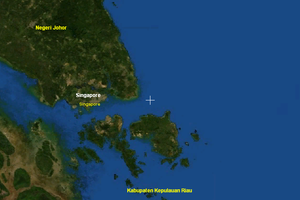
Singapore / Udenrigsforhold / Stridigheder
Stridighederne over ejerskabet af Pedra Branca, blev løst den 24. maj 2008 af Den Internationale Domstol mellem Singapore og Malaysia (se tekst).
Singapore, officielt Republikken Singapore er en østat, som ligger ved sydspidsen af Malayahalvøen. Landet ligger 137 kilometer nord for ækvator, syd for den malaysiske stat Johor og nord for de indonesiske Riauøerne. Med sine 710,2 km² er Singapore en mikrostat, og det er det mindste land i Sydøstasien. Det er betydeligt større end Monaco og Vatikanet, som er de eneste andre selvstændige bystater.